Robbins Park Historic District

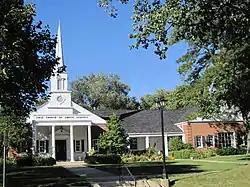
The First Church of Christ, Scientist, designed by Solon Spencer Beman

The Robbins Park Historic District is a set of three hundred and sixty-eight buildings in Hinsdale, Illinois. Two hundred and thirty-two of these builds contribute to its historical value. The district was platted by William Robbins in the 1860s and 1870s following the completion of the Chicago, Burlington and Quincy Railroad. Wealthy entrepreneurs moved to the district beginning in the 1890s due to its natural beauty and proximity to major golf resorts. The district was added to the National Register of Historic Places in 2008 and features two houses previously honored by the register.